Food security in Mexico

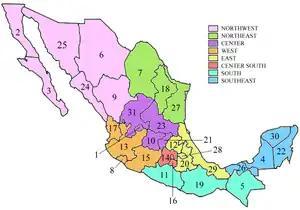

In Mexico, differences in parts of the country are caused by factors such as socioeconomic status and urban/rural residence. The North region is the most industrialized, has a high per capital income and infrastructure, and has sufficient access to basic services. Although less developed than the North, the Central region still consists of large developed cities like Guadalajara. The South region is the least developed, has the most rural and indigenous inhabitants in Mexico, and has insufficient access to basic services. Therefore, health issues like infectious diseases and undernutrition are especially prevalent.